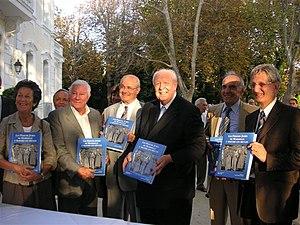
Vernissage du livre sur l'Histoire des peseurs jurés au Château Ricard.
Le corps des peseurs-jurés de Marseille, créé le 19 février 1228 et dissous le 31 juillet 2004, est une corporation qui avait pour but de peser et mesurer les marchandises qui circulaient par le port de Marseille.